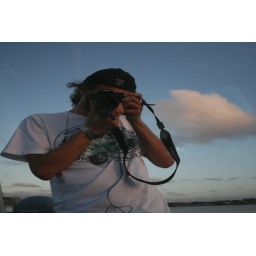
Joe holding Canon 400D against his drivers side car window